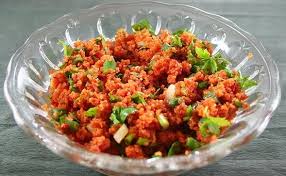
Yemek: kisir